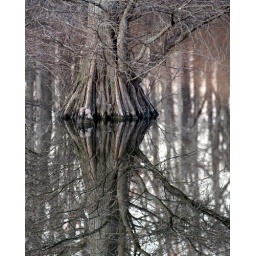
tree stump in lake